James A. Lewis (attorney)

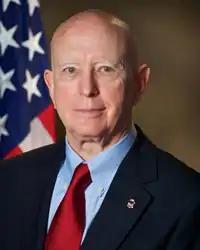

James A. Lewis (born 1940) is an American attorney who served as the United States Attorney for the Central District of Illinois from 2010 to 2016. He graduated from Yale University in 1962, the University of Chicago Law School in 1966. Lewis earned Master of Laws degree from Duke University School of Law in 1975.